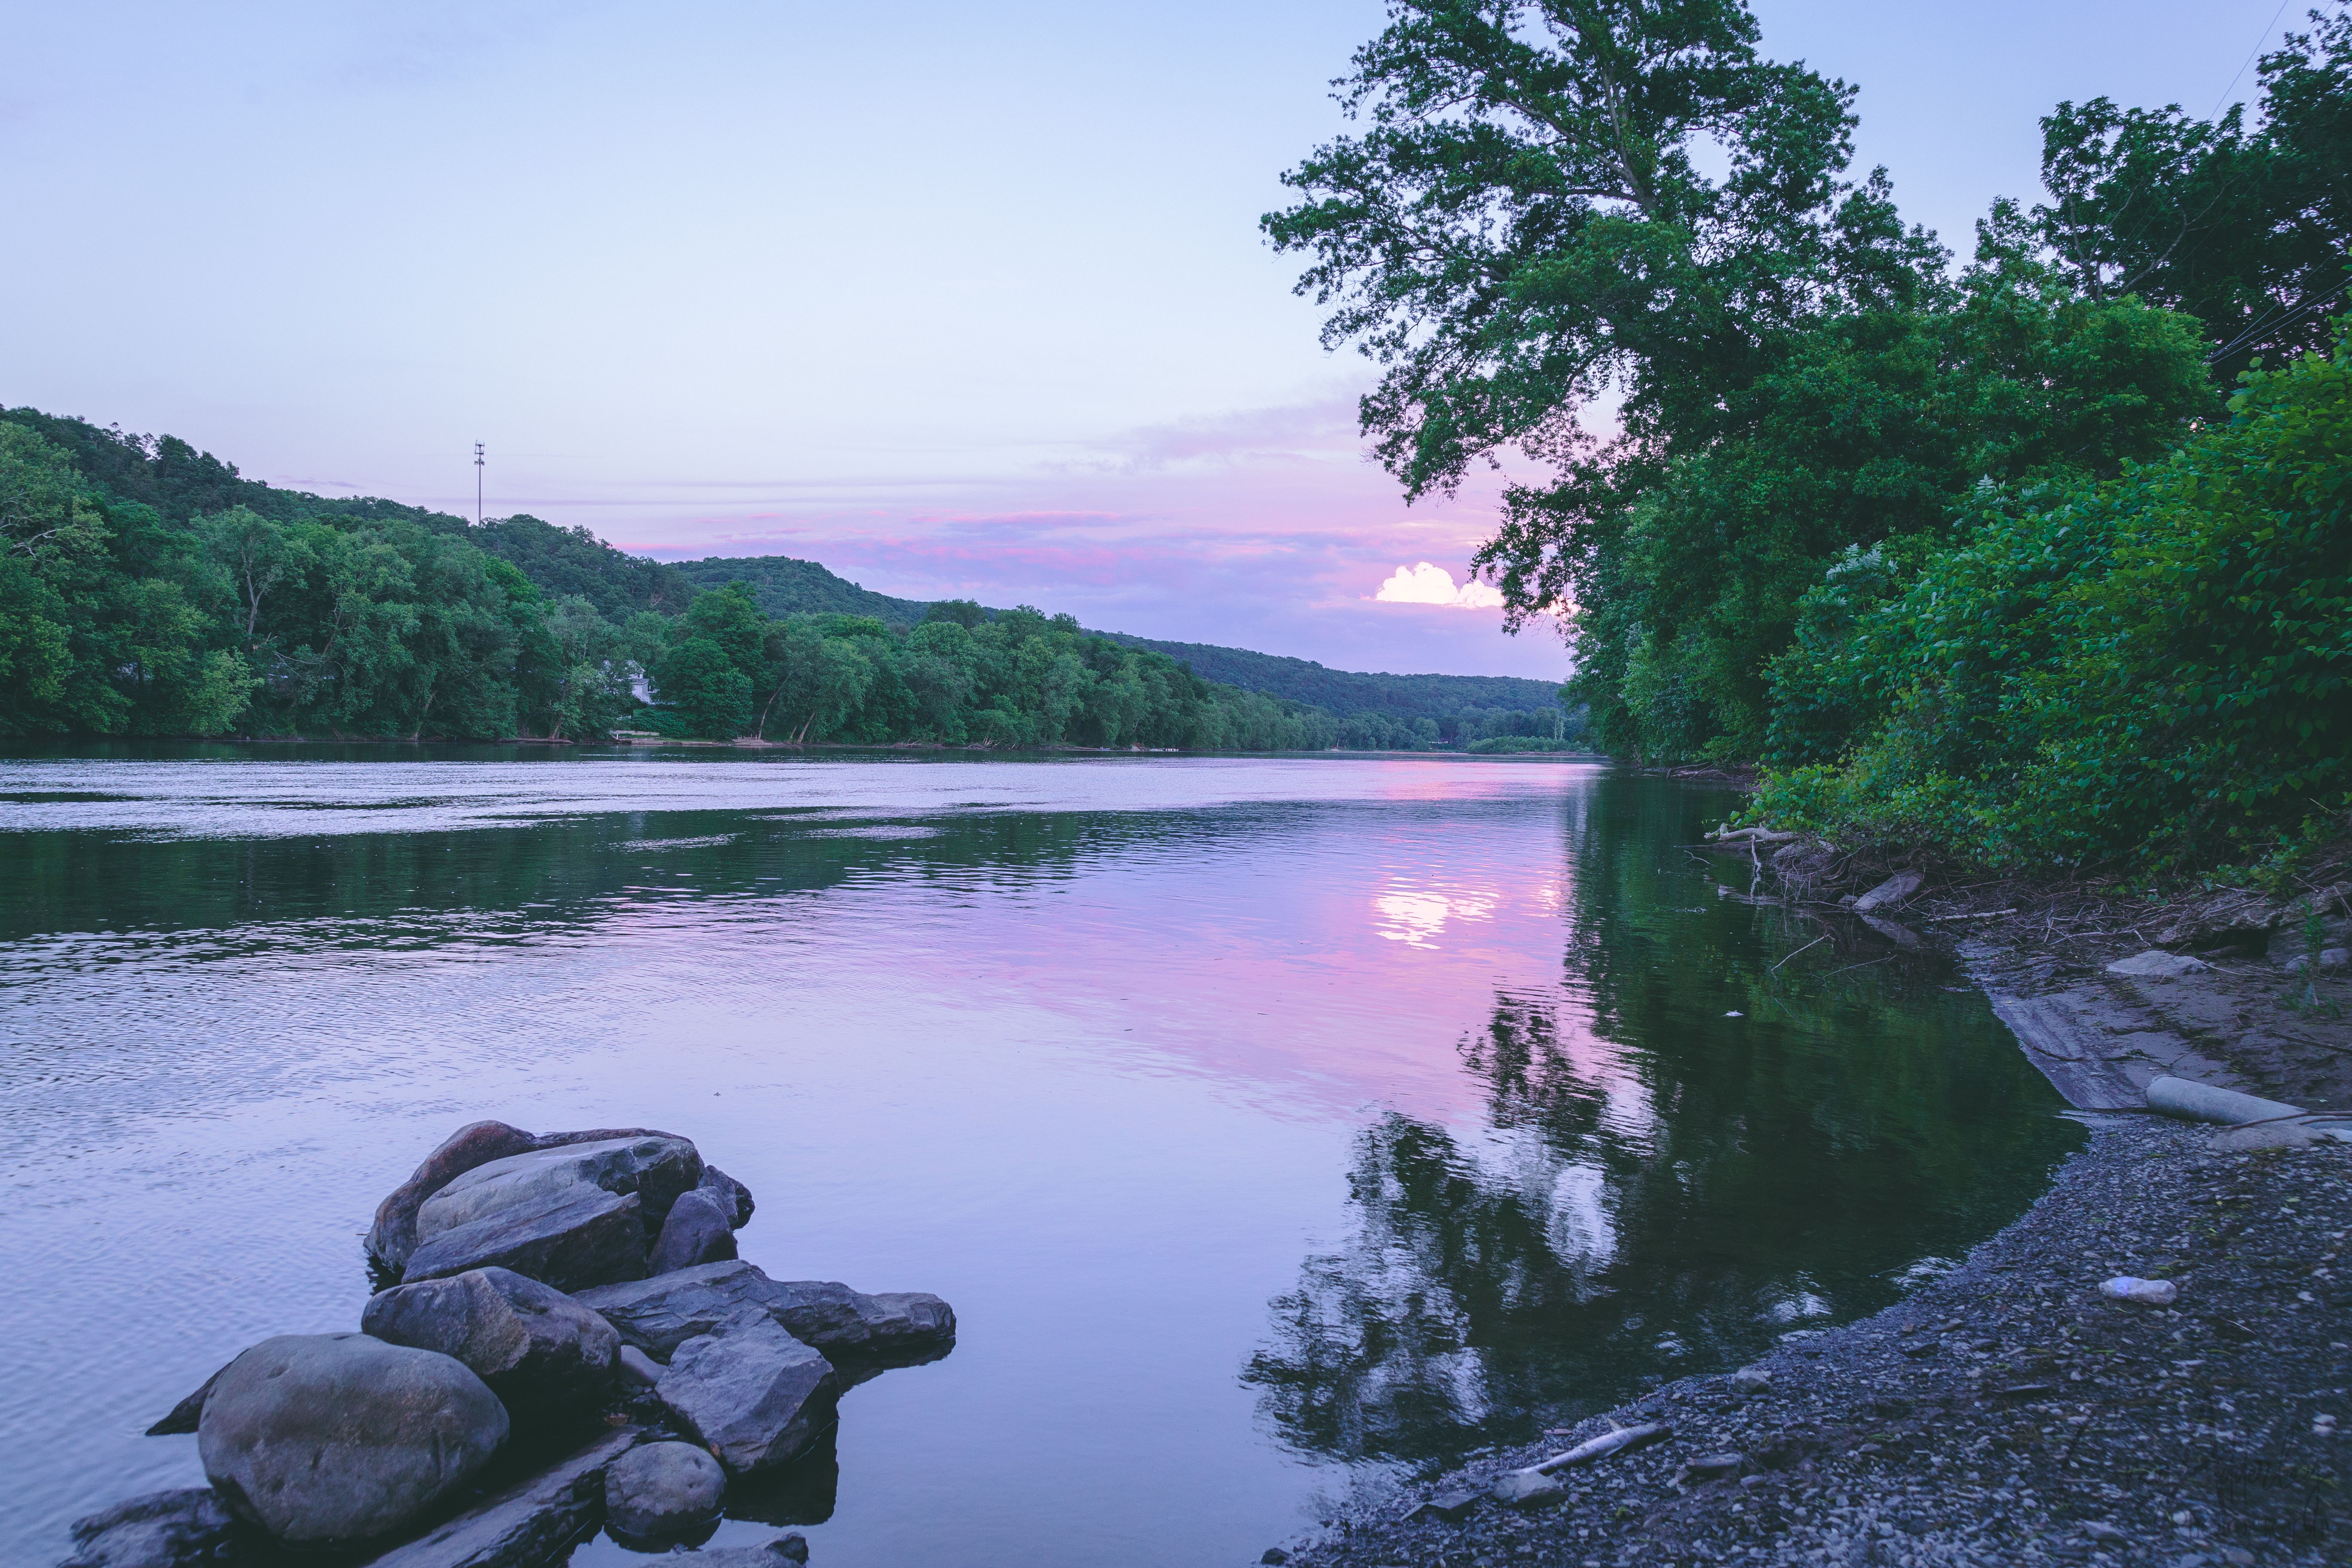
reflection, water, nature, body of water, loch, sky, river, lake, reservoir, tree, bank, shore, morning, coast, water resources, inlet, landscape, fjord, sea, bay, lake district, watercourse, evening, plant, wetland, mountain, mount scenery, calm, hill